Ljubo Novaković

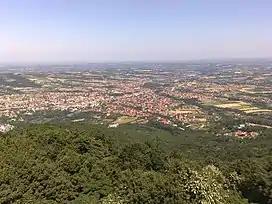
Novaković launched an unsuccessful uprising in Aranđelovac in September 1941

An artillery officer, Novaković held the rank of brigadier general during the Axis invasion of Yugoslavia in April 1941. He led the 3rd Army's "Komski" Cavalry Detachment, which consisted of the 48th Infantry Regiment and a mountain artillery division. Between 7 and 12 April, his forces engaged the Royal Italian Army on the Yugoslav–Albanian border near the town of Gusinje. Following the collapse of Yugoslavia, Novaković was captured by the Germans and detained inside a military hospital in Valjevo.